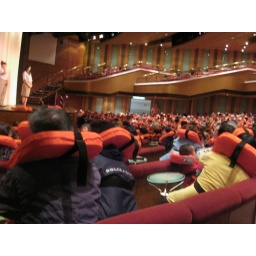
Half the ship seems to have mustered in the theater for the emergency drill. Photo taken by Victoria.